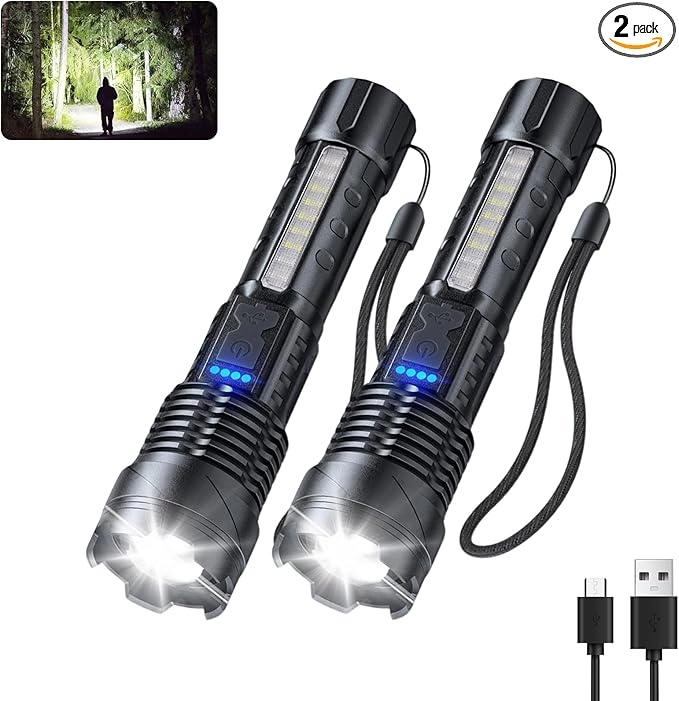
JIJ 2 Pack Rechargeable Flashlights High Lumens, 7 Modes LED Flashlight with IP67 Waterproof, Adjustable Handheld Tactical Flashlight for Camping, Home Emergency, Outdoor
About This 【Ultra-Bright Tactical Flashlights】Each flashlight delivers up to 1,200 feet of laser-focused illumination, with instant zoom capability—easily switch between a long-range spotlight and a wide-area floodlight in just 0.3 seconds. Suitable for outdoor adventures, emergencies, or everyday use. 【7 Lighting Modes with Side Light】Includes 3 core LED modes (High / Low / Strobe) and 4 side light modes: Cold White, Neutral White, Red, and Red & Blue Strobe. Ideal for signaling, roadside emergencies, or low-light tasks. 【Rechargeable & Long-Lasting】Powered by a high-capacity 5,000mAh battery, each flashlight offers up to 12 hours of runtime on High Mode. Fast Type-C charging fully recharges in just 3 hours. Includes a 4-stage battery level indicator with ±5% accuracy. 【Rugged & Weather-Ready Design】Crafted from aircraft-grade aluminum with IP67 waterproof protection—fully submersible up to 2 meters for 30 minutes. Silicone-sealed threads block out dust, sand, and moisture for reliable use in rain, snow, or extreme conditions. 【Complete Tactical Set】Includes 2 compact rechargeable flashlights, 2 wrist lanyards, and a user manual. Lightweight yet durable, suitable for home, travel, car emergency kits, or outdoor activities like camping and hiking. Overview Special Feature : Waterproof Color : 2Pack Power Source : Usb Rechargeable Light Source Type : LED Material : Aluminum
Brand: JIJ
Category: Hardware > Tools > Flashlights & Headlamps > Flashlights > Handheld Torches